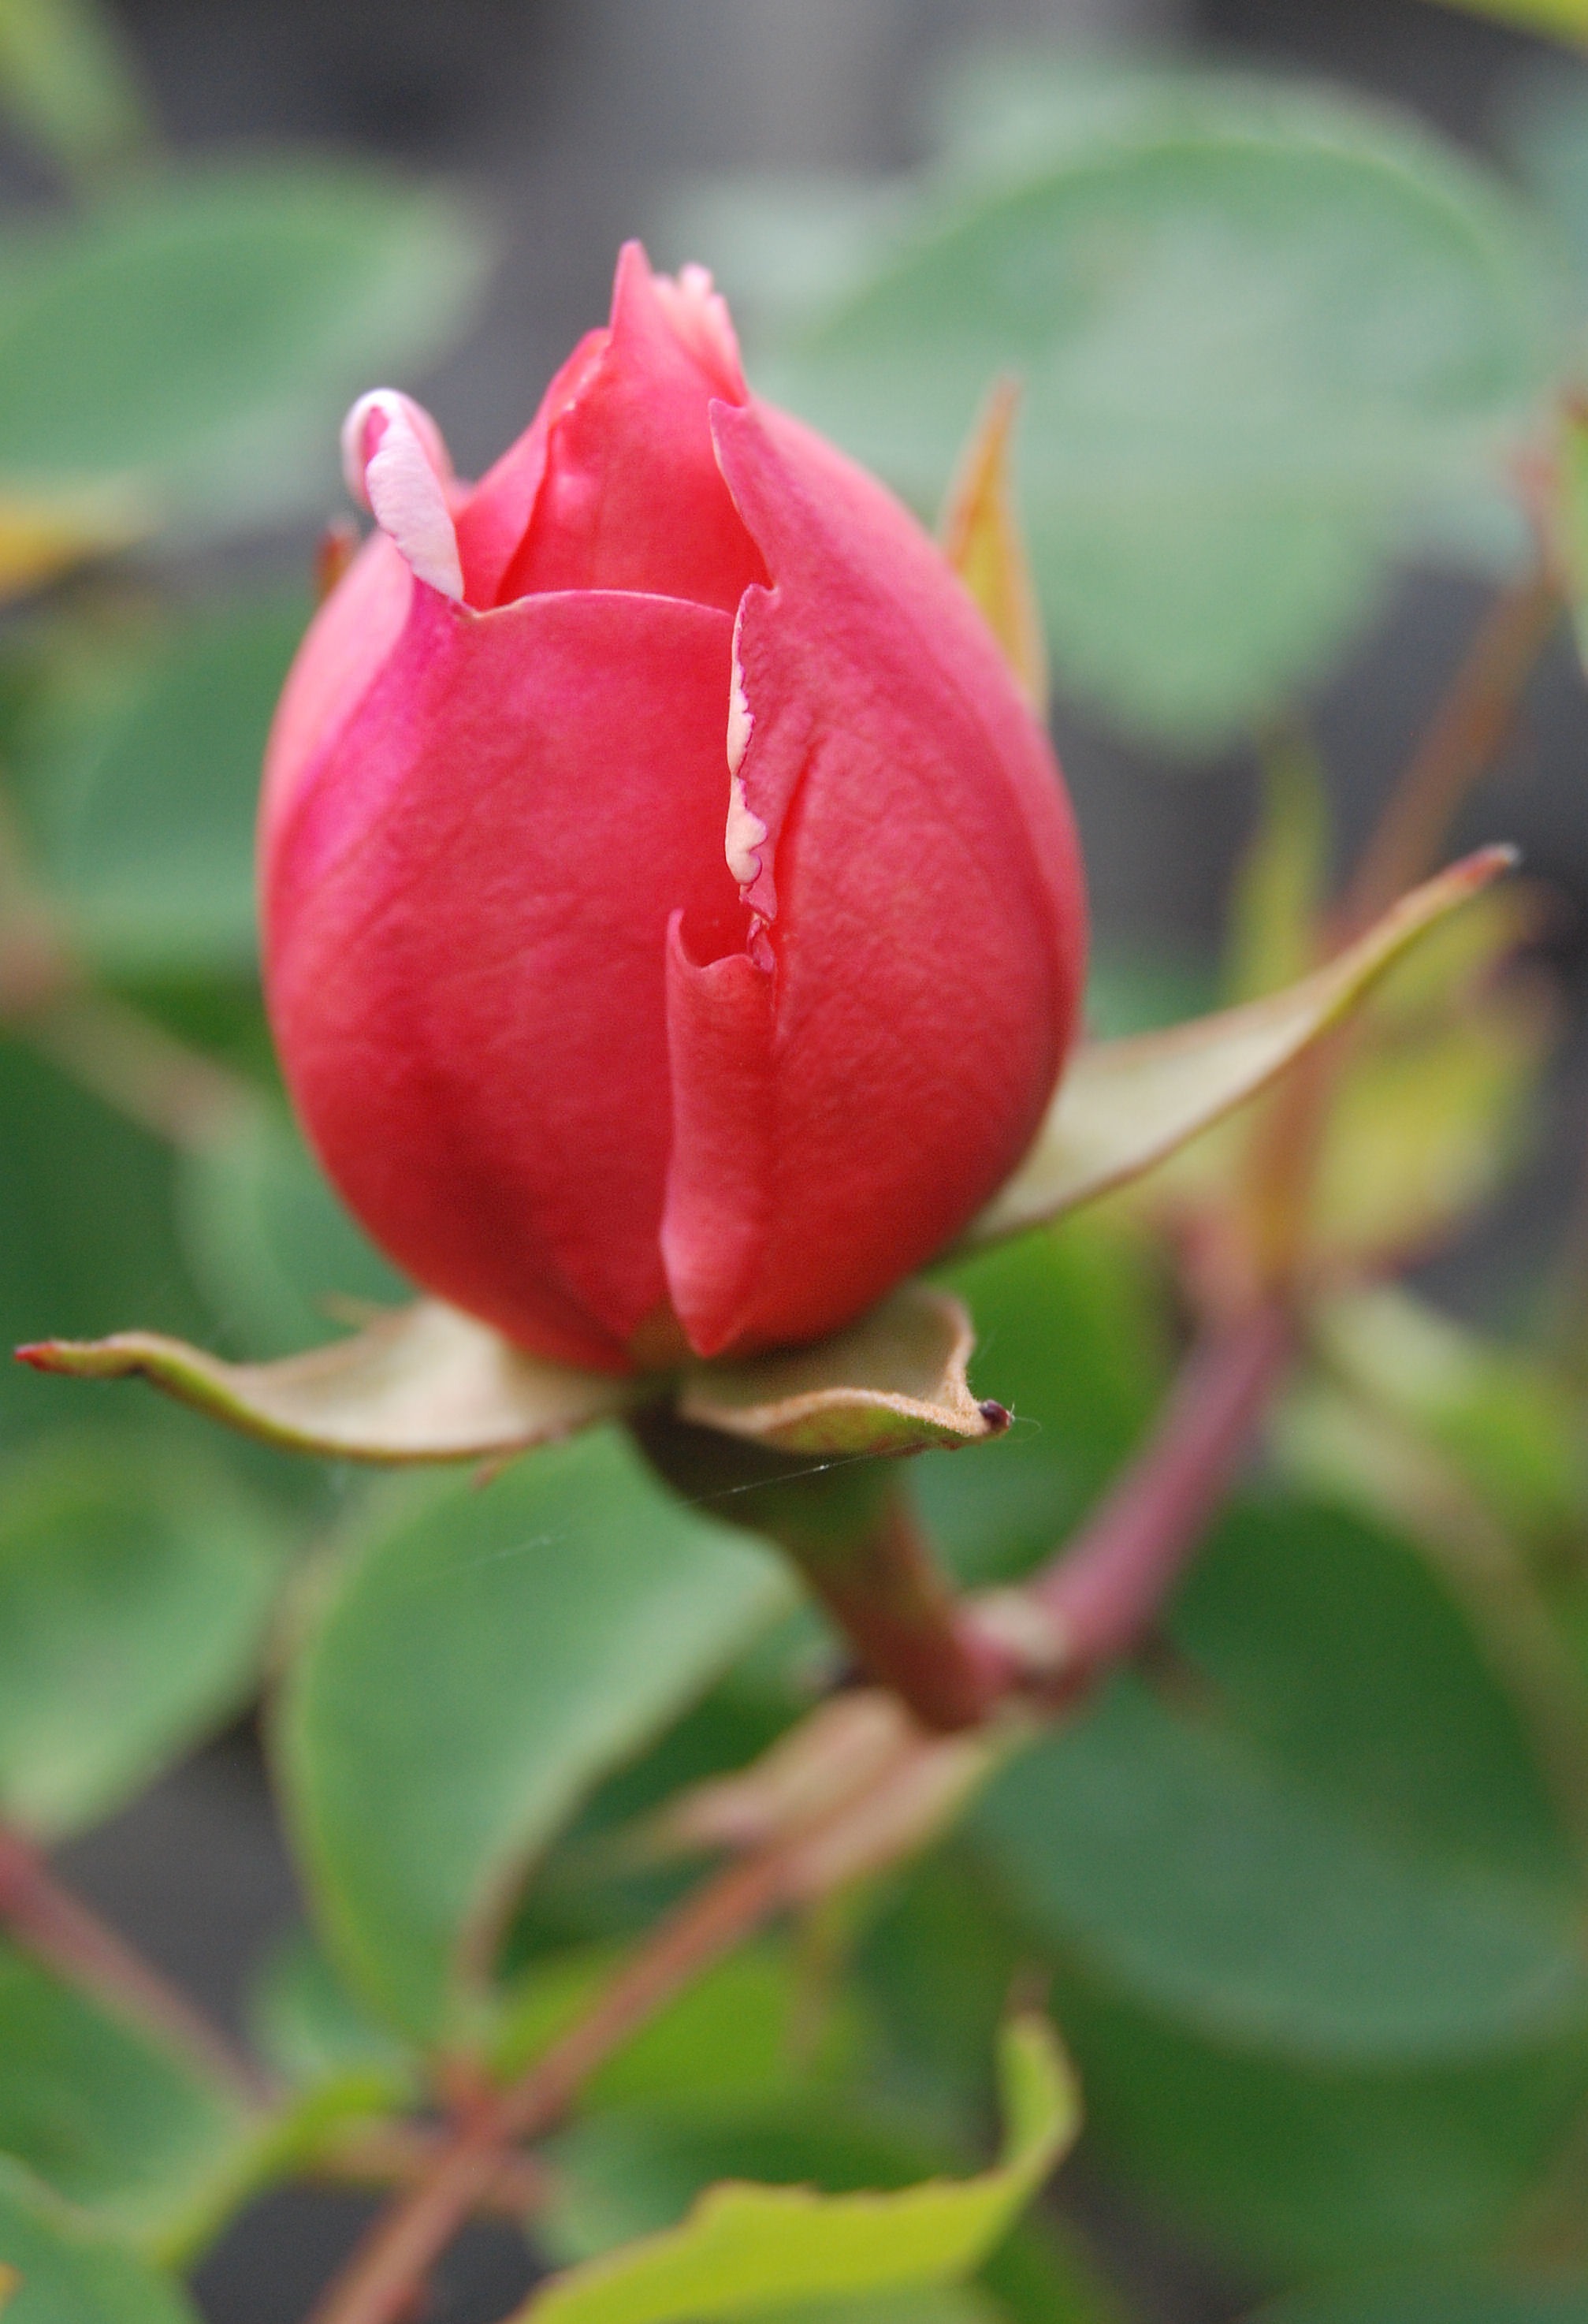
blossom, plant, leaf, flower, petal, bloom, rose, red, botany, flora, shrub, bud, macro photography, flowering plant, garden roses, rose family, land plant